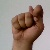
The image shows a hand gesture representing the letter 'T' in Indian Sign Language.